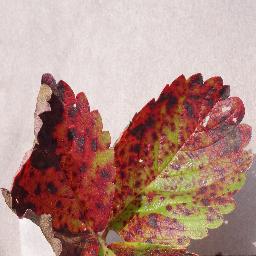
Label: Strawberry___Leaf_scorch